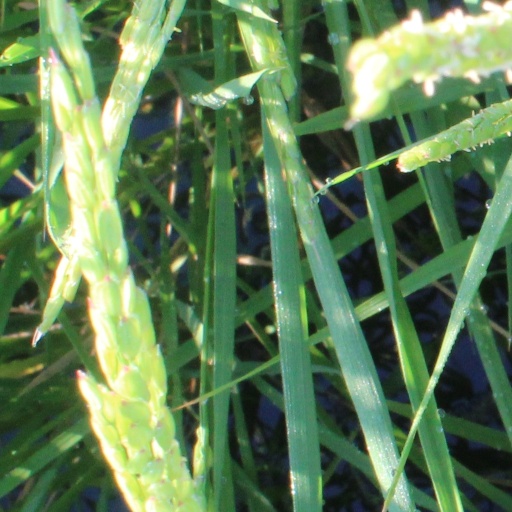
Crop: rice